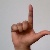
The image shows a hand gesture representing the letter 'L' in Indian Sign Language.